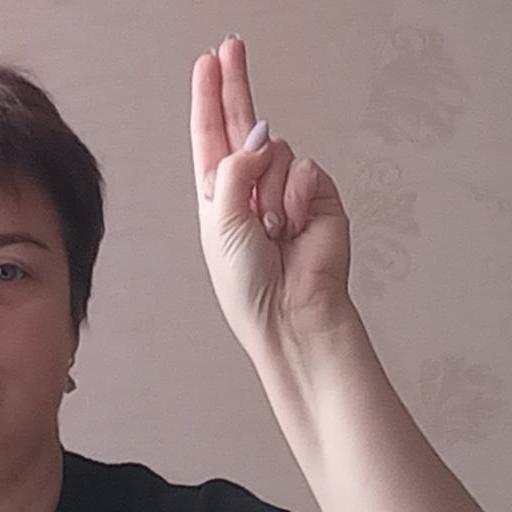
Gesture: two_up